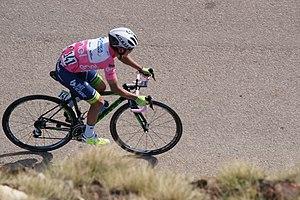
Esteban Chaves, étape 20 col de la Lombarde Giro 2016
Jhoan Esteban Chaves Rubio, né le 17 janvier 1990 à Bogota, est un coureur cycliste colombien, membre de l'équipe Mitchelton-Scott. En 2011, il remporte le Tour de l'Avenir et devient de fait un grand espoir du cyclisme colombien. Il confirme ces espoirs en terminant cinquième du Tour d'Espagne 2015. En 2016, il se classe deuxième du Tour d'Italie, troisième du Tour d'Espagne et remporte le Tour de Lombardie, devenant ainsi le premier Colombien à remporter un Monument du cyclisme. Malheureusement en 2017, il est touché par une maladie et ne retrouve pas son niveau de la saison précédente. Cela ne l'empêchera pas de remporter deux étapes sur le Tour d'Italie en 2018 et 2019.